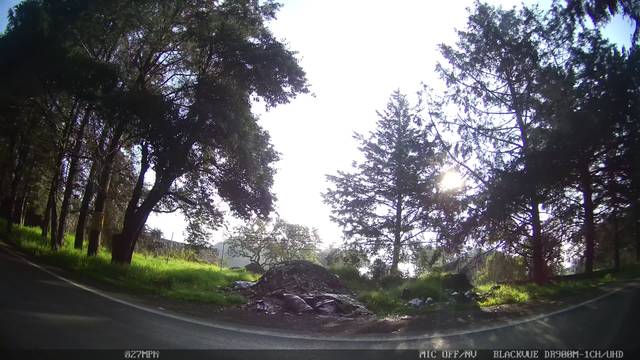
Region: Mexico
Coordinates: 19.227, -99.154